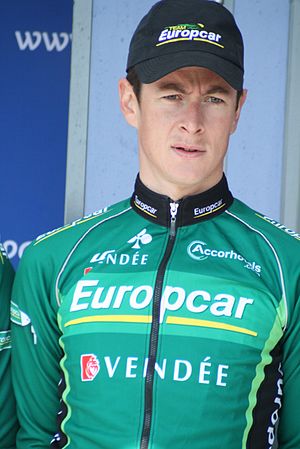
Alexandre Pichot
Alexandre Pichot er en fransk professionel cykelrytter, som cykler for det professionelle cykelhold Total Direct Énergie.